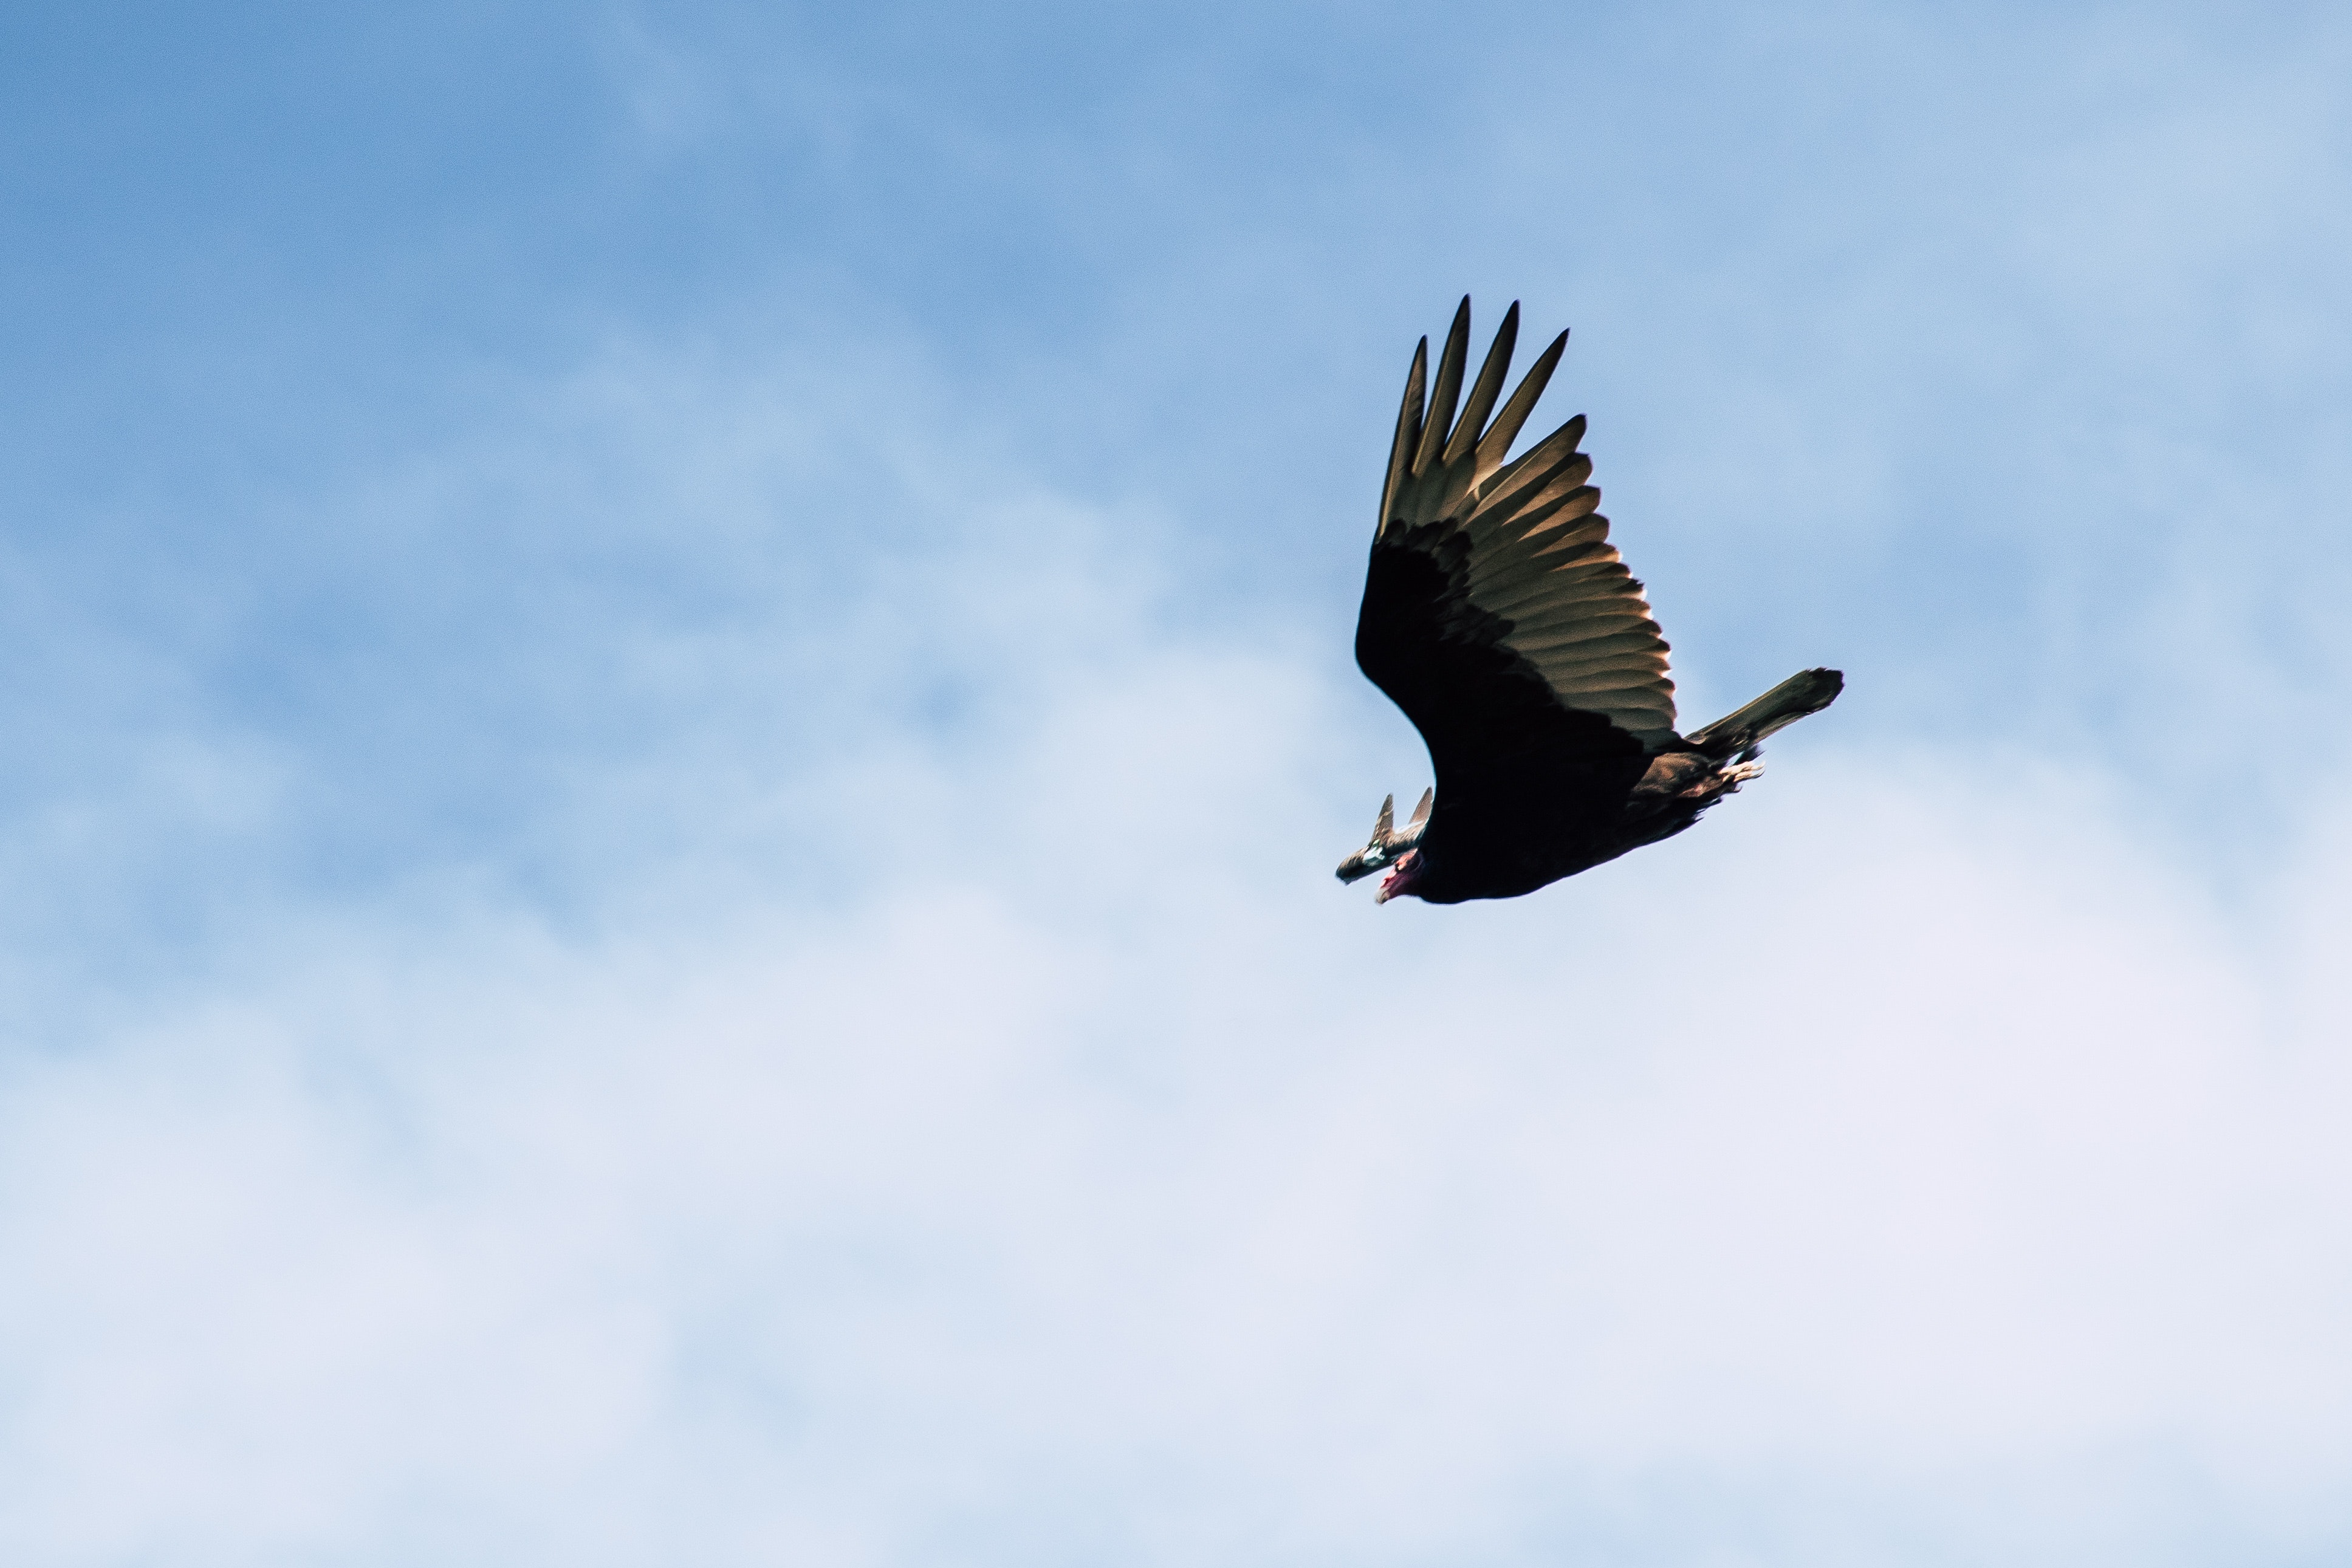
bird, turkey vulture, sky, beak, wing, eagle, accipitriformes, flight, bird of prey, wildlife, condor, falconiformes, vulture